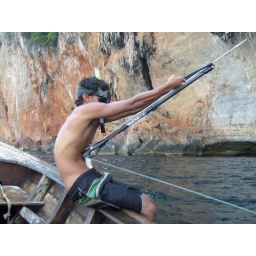
camping and spearfishing near monkey beach on koh phi phi, Thailand